Ousefleet

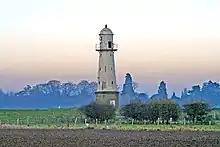
The Whitgift Lighthouse, on the west side of Ousefleet

Ousefleet was formerly a township in the parish of Whitgift, from 1866 Ousefleet was a civil parish in its own right, on 1 April 1983 the parish was abolished to form Twin Rivers.